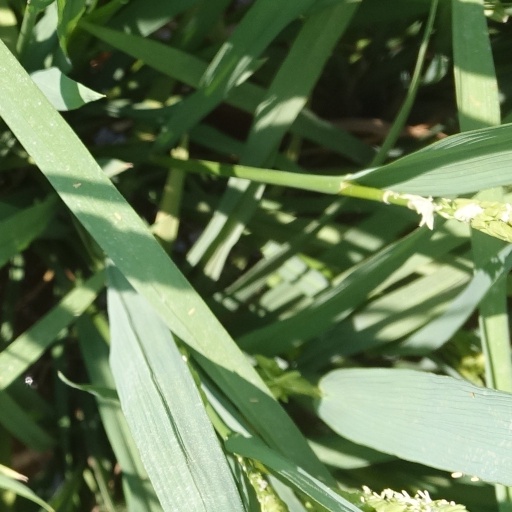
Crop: rice